National Statuary Hall Collection

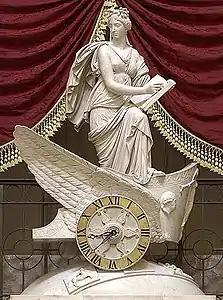

On April 19, 1864, Representative Justin S. Morrill asked: "To what end more useful or grand, and at the same time simple and inexpensive, can we devote it [the Chamber] than to ordain that it shall be set apart for the reception of such statuary as each State shall elect to be deserving of in this lasting commemoration?" His proposal to create a National Statuary Hall became law on July 2, 1864: